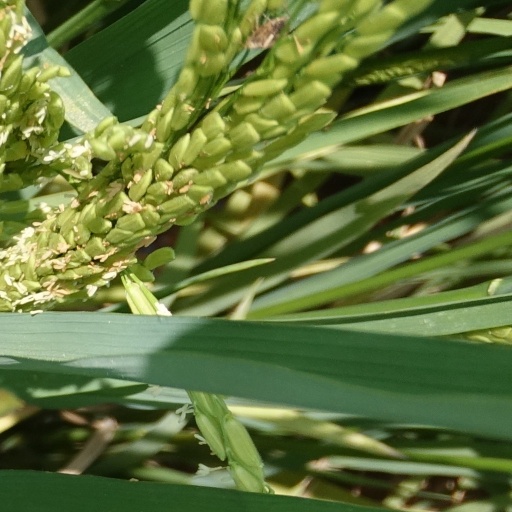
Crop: rice